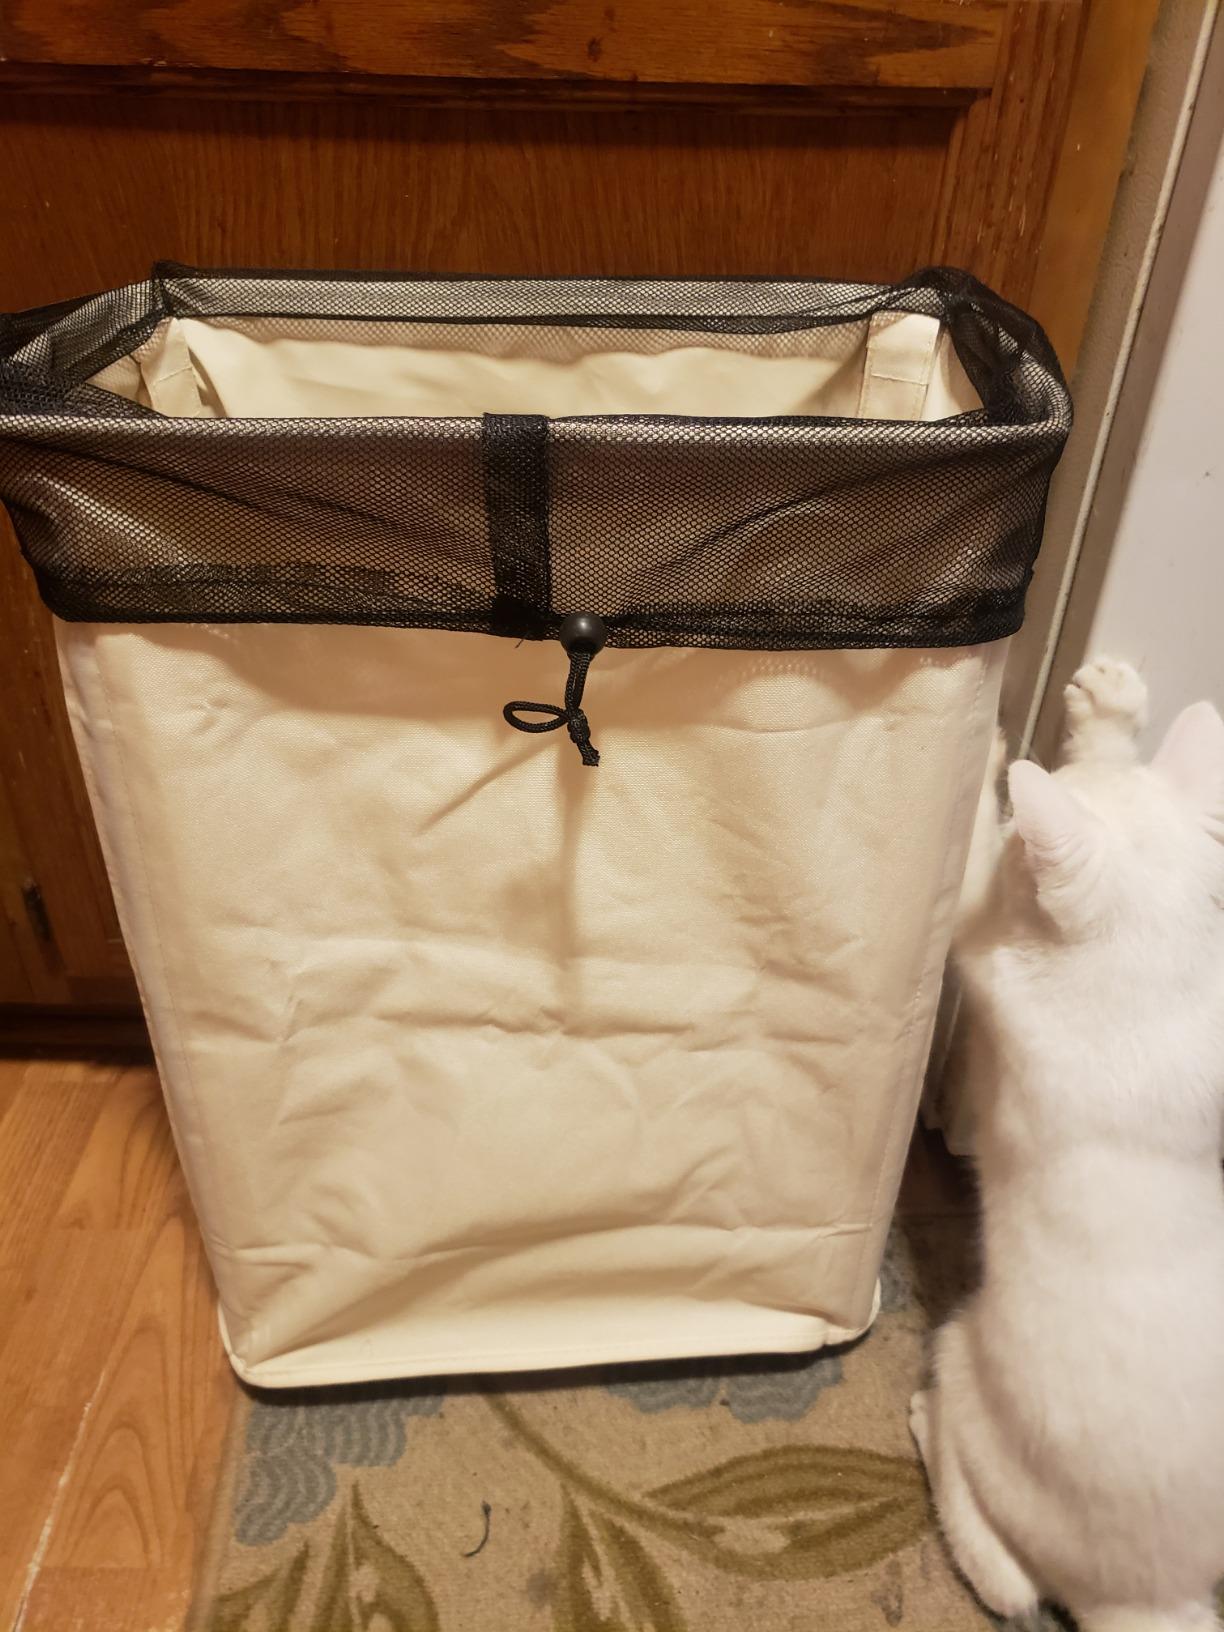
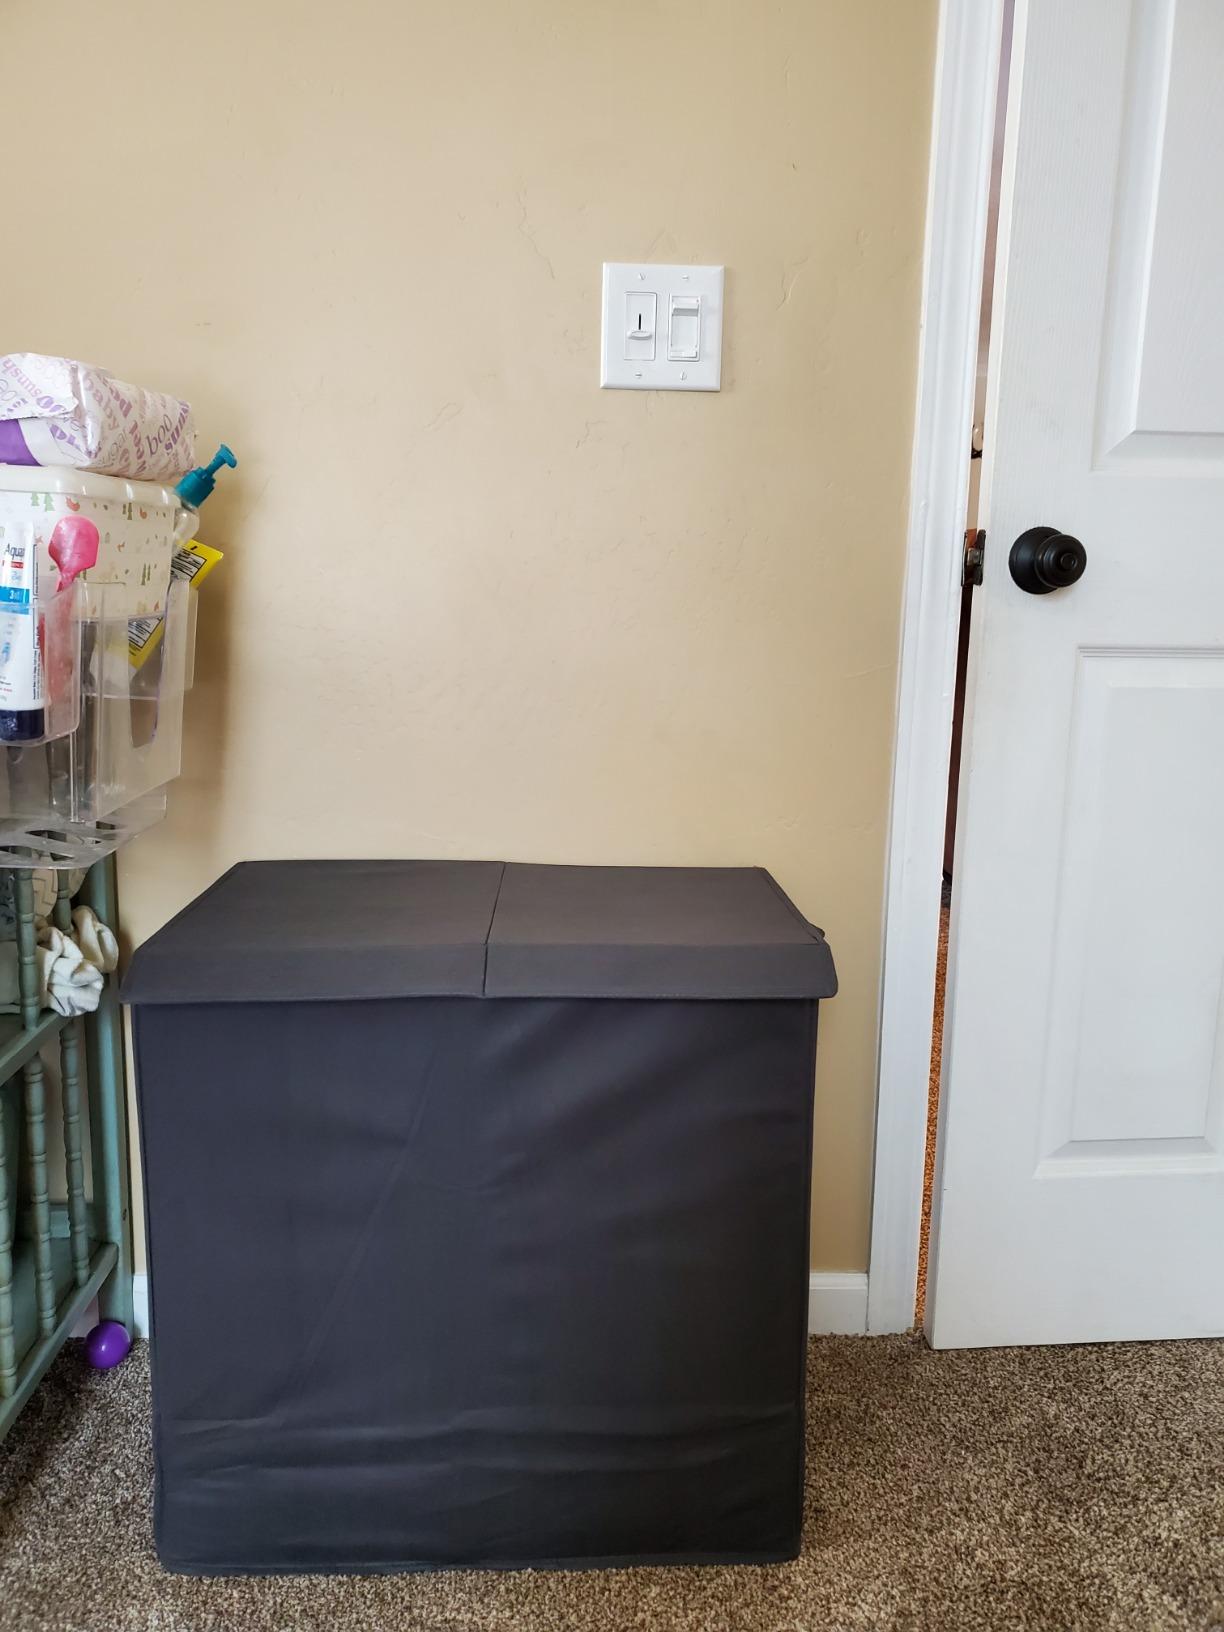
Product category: items_hamper
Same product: no